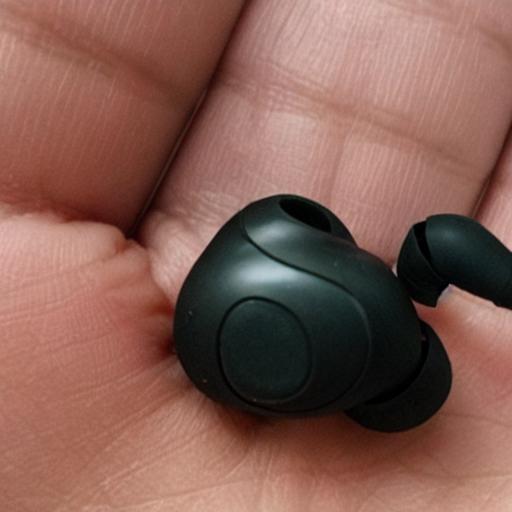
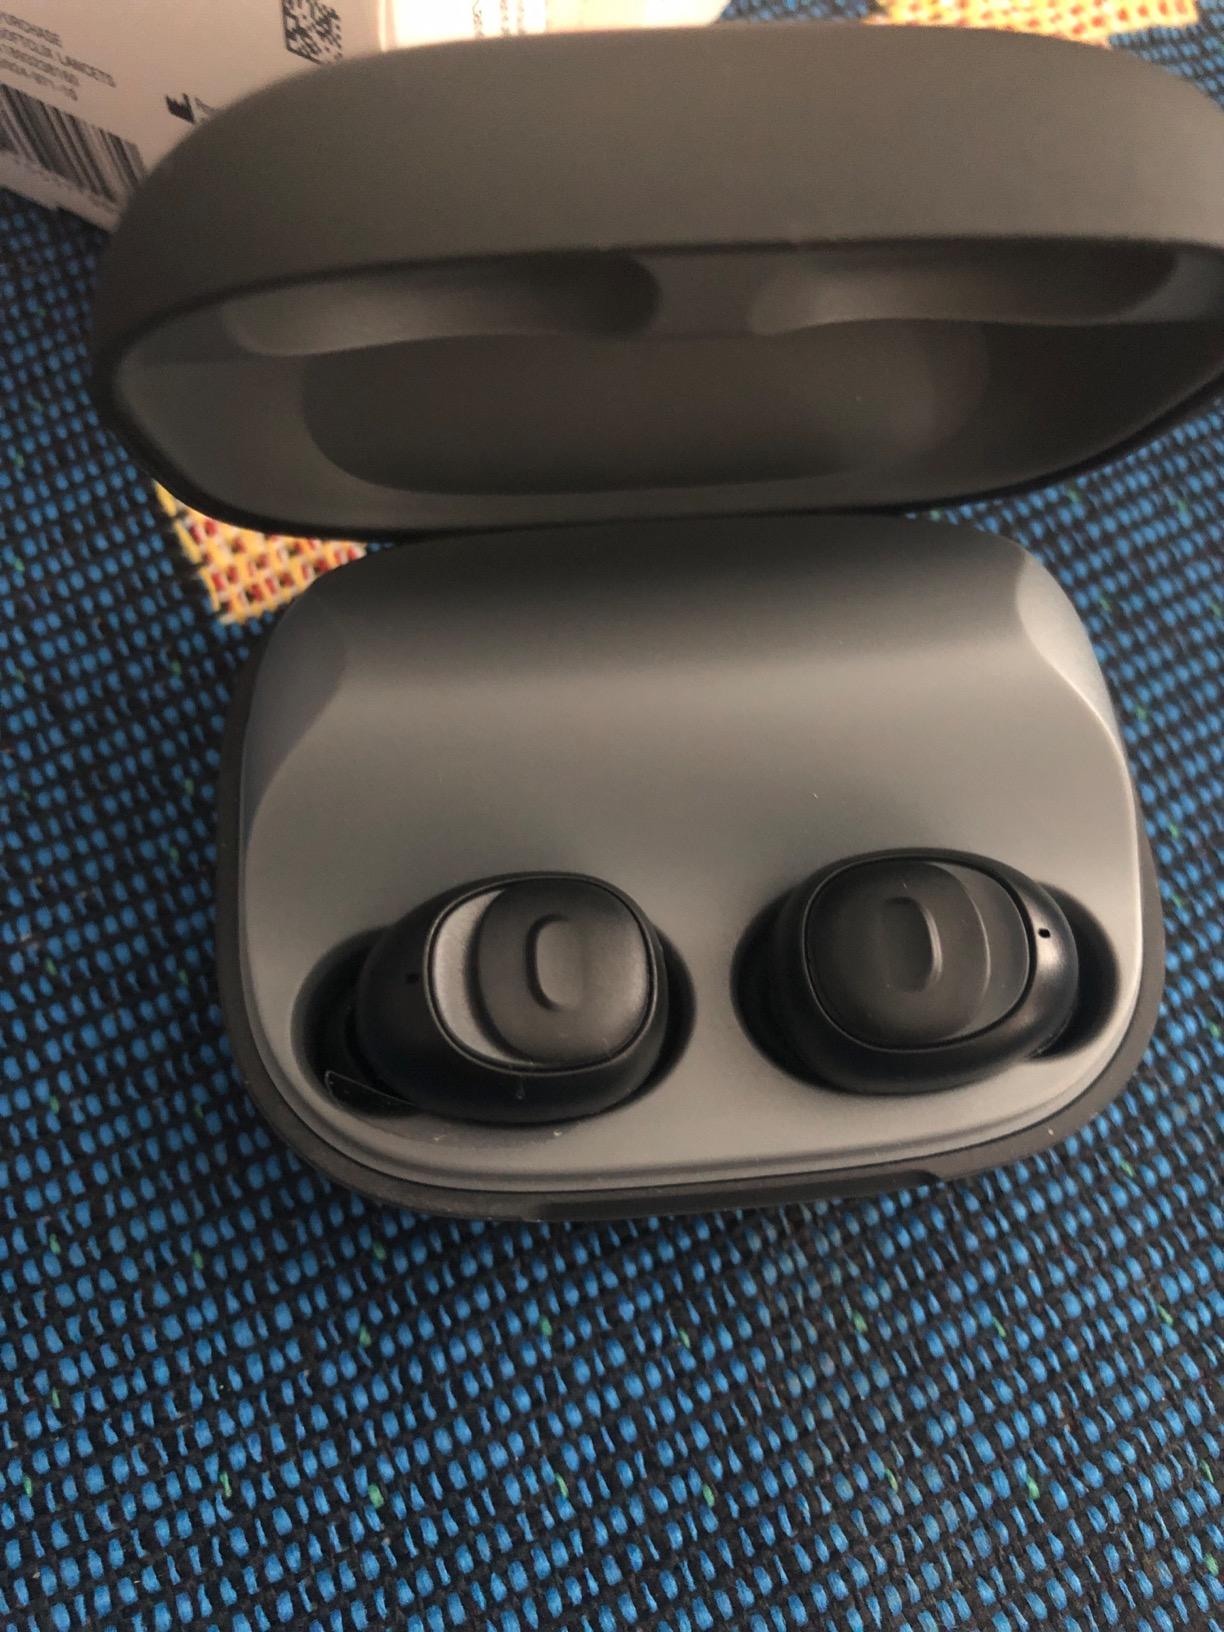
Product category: earbuds
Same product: no